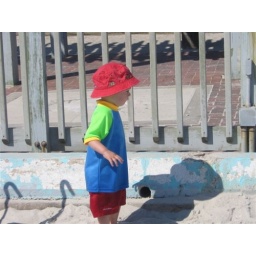
01 Sean in a red hat